Hans Feibusch

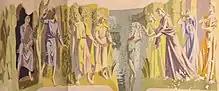
"Pilgrim's Progress" (1944) formerly at St Elisabeth's Church, Eastbourne

Hans Nathan Feibusch (15 August 1898 – 18 July 1998) was a German painter and sculptor of Jewish heritage who lived and worked in Britain from 1933 until his death. He is best known for his murals, particularly in Anglican churches. In all he worked in thirty Anglican churches (28 as a muralist, and two—including Ely Cathedral—as sculptor only) and produced what is probably the largest body of work in his particular métier by any artist in the history of the Church of England.